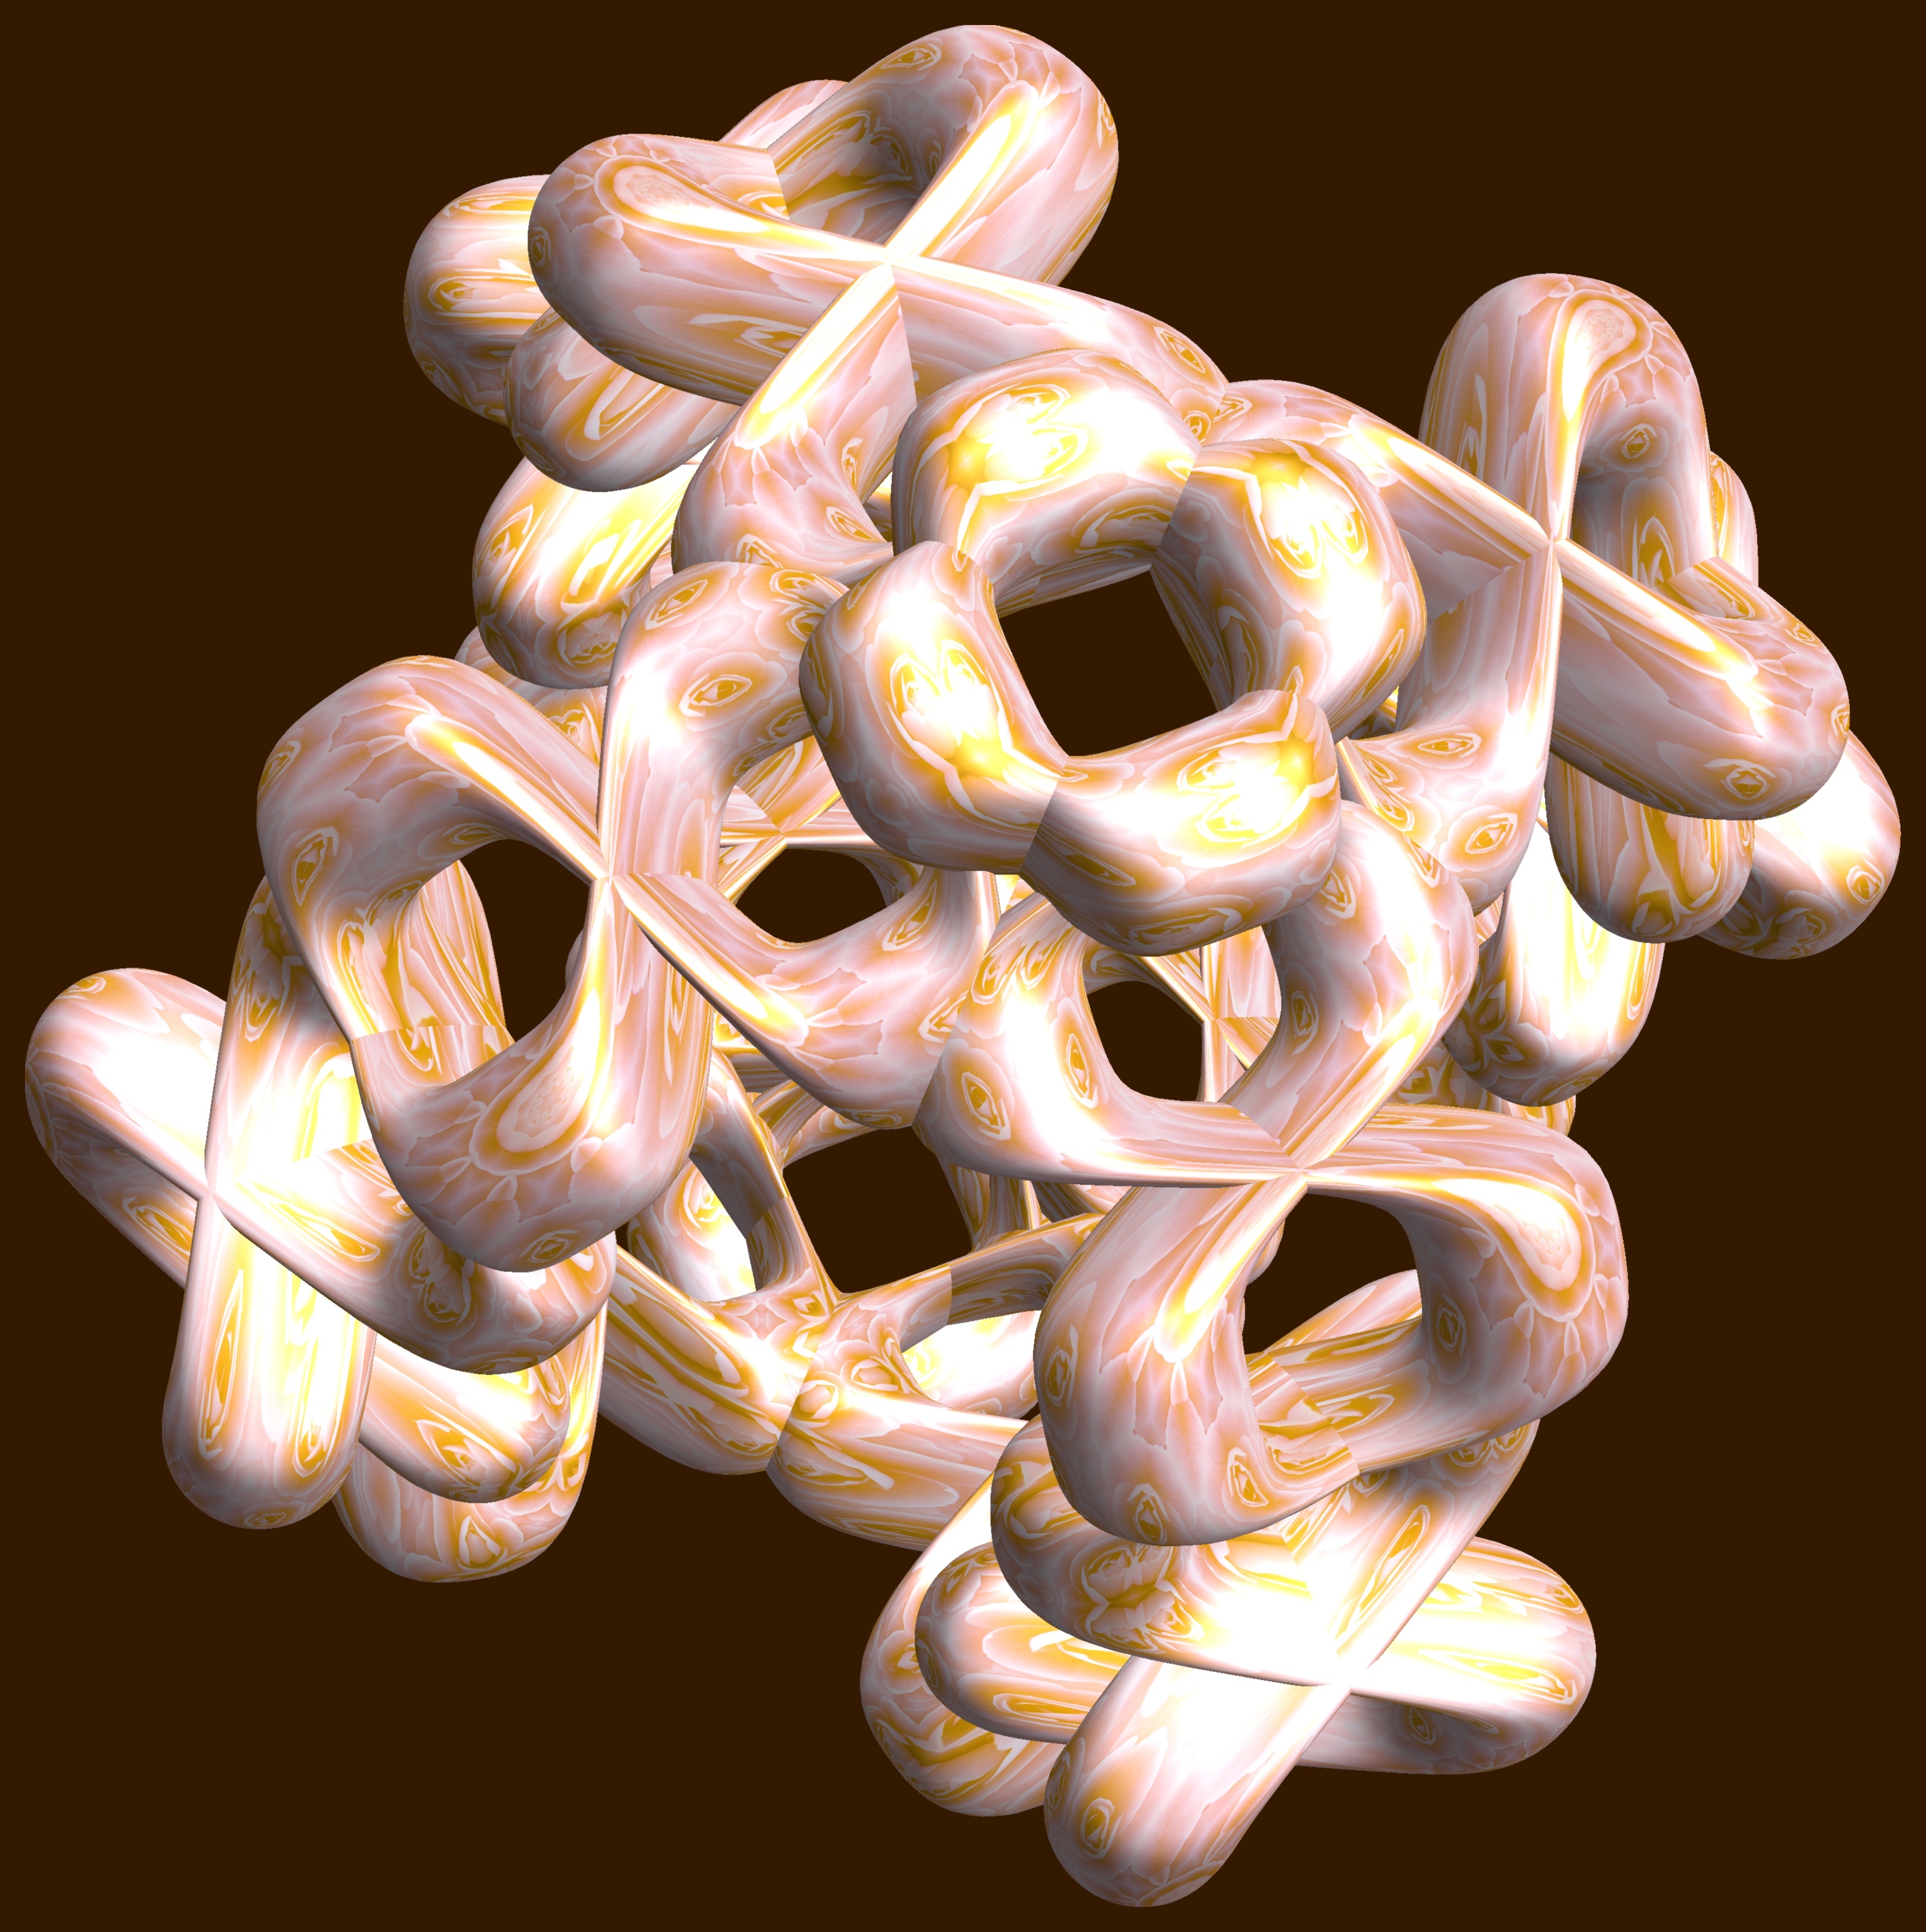
hand, abstract, structure, texture, number, pattern, finger, geometry, sculpture, design, symmetry, 3d, graphic, organ, shape, torus, mathematica, cg, parametricplot3d, code, program, algorithm, mapping, geometricsculpture